NorrlandsOperan

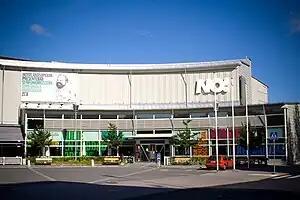
NorrlandsOperan in Umeå

The NorrlandsOperan, is a Swedish opera company in Umeå, located in Norrland, Sweden. The ownership of NorrlandsOperan is divided between the Umeå Municipality (40%) and the Västerbotten County Council (60%).